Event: Nepal Earthquake
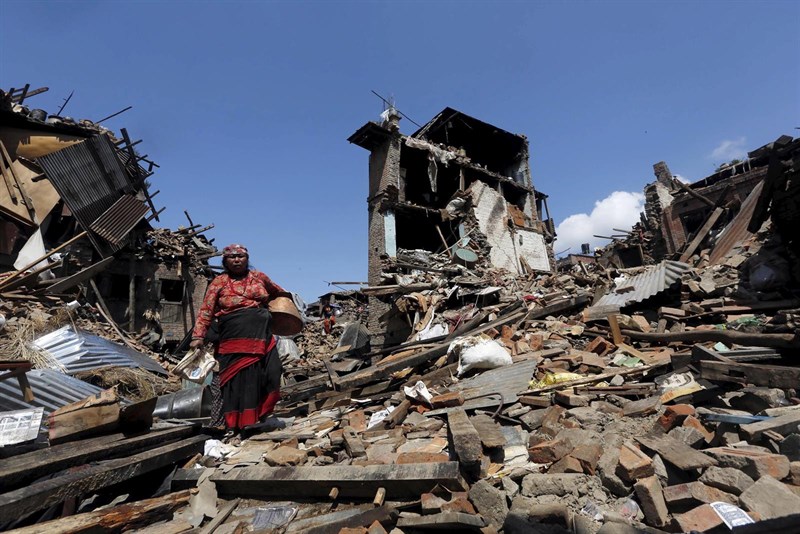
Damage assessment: damage